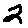
Label: 2